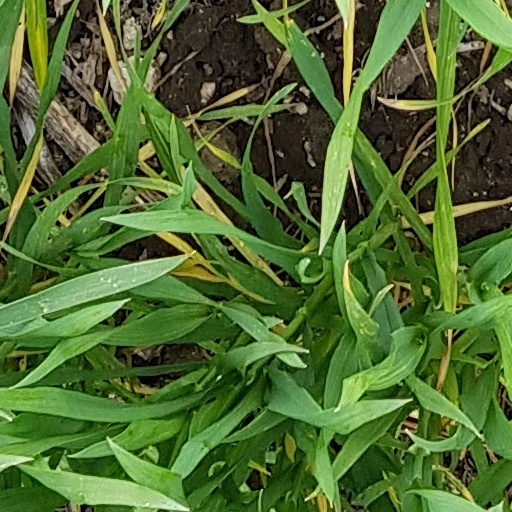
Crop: wheat